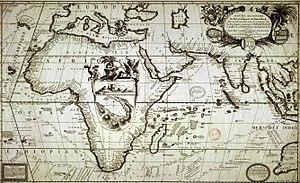
Route maritime de Brest à Siam, et de Siam à Brest ( Coronelli, Vincenzo Maria [1650-1718])